History of Apple Inc.

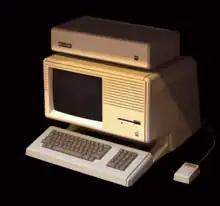
Apple Lisa

Apple Computer's business division was focused on the Apple III, another iteration of the text-based computer. Simultaneously the Lisa group worked on a new machine that would feature a completely different interface and introduce the words "mouse", "icon", and "desktop" into the lexicon of the computing public. In return for the right to buy US$1,000,000 of pre-IPO stock, Xerox granted Apple Computer three days access to the PARC facilities. After visiting PARC, they came away with new ideas that would complete the foundation for Apple Computer's first GUI computer, the Apple Lisa. The first iteration of Apple's WIMP interface was a floppy disk where files could be spatially moved around. After months of usability testing, Apple designed the Lisa interface of windows and icons. The Lisa was introduced in 1983 at a cost of US$9,995. Because of the high price, Lisa failed to penetrate the business market.